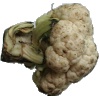
Label: Cauliflower 1